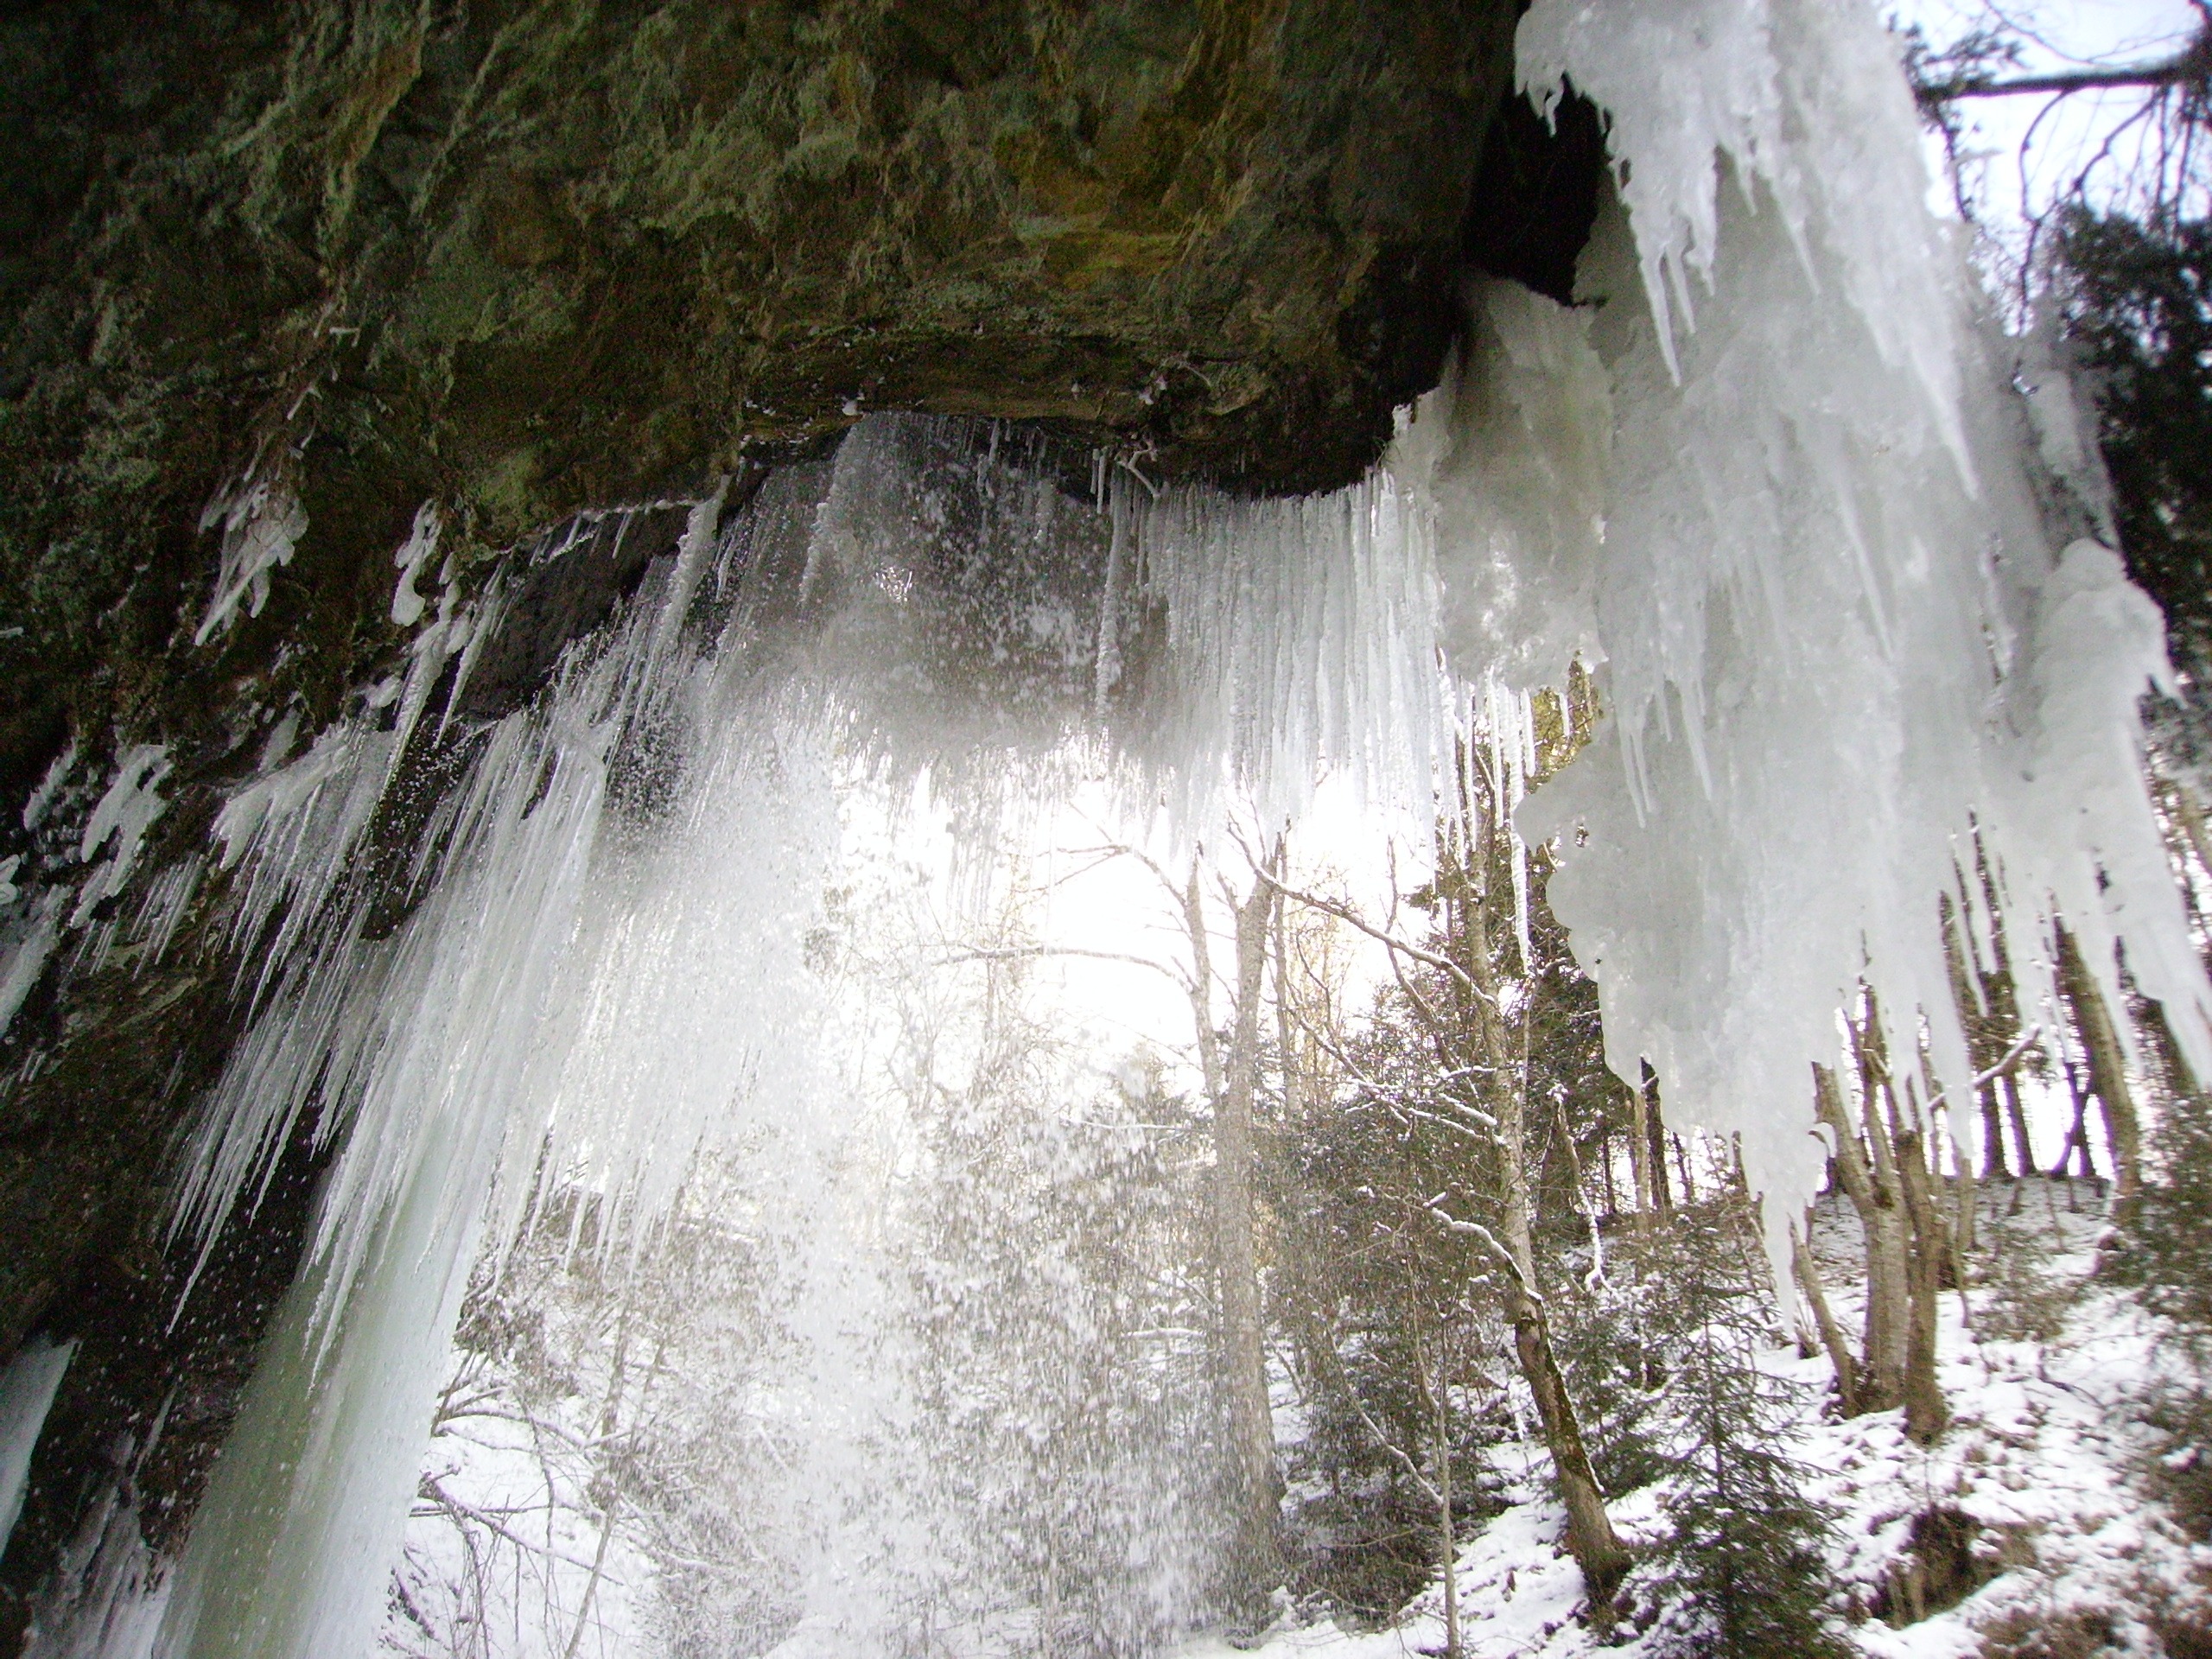
water, waterfall, snow, winter, formation, ice, frozen, season, wasserfall, icicle, water feature, freezing